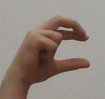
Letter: thal